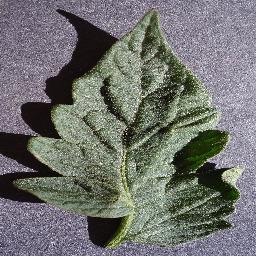
Label: Tomato___healthy